Turuñuelo

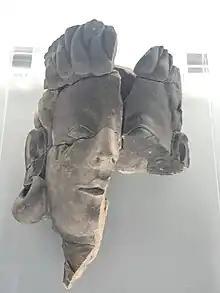
Face found in the site in 2023. It features earrings characteristic of the Tartessian goldsmith work.

El Turuñuelo, also called Casas del Turuñuelo and El Turuñuelo de Guareña, is an archaeological site in Guareña, province of Badajoz, Spain. It corresponds to the late Tartessian culture developed in the Middle Guadiana Valley in the southwestern Iberian Peninsula in the 5th century BCE after the downfall of the Tartessian archaeological culture's main core around the Guadalquivir valley by the end of the 6th century BCE. It consists of a huge 2,500-year-old two-floor building which was ritually set on fire and buried after a hecatomb-like ceremony was performed.